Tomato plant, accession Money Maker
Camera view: vertical (180 deg); turntable rotation: 210 degrees
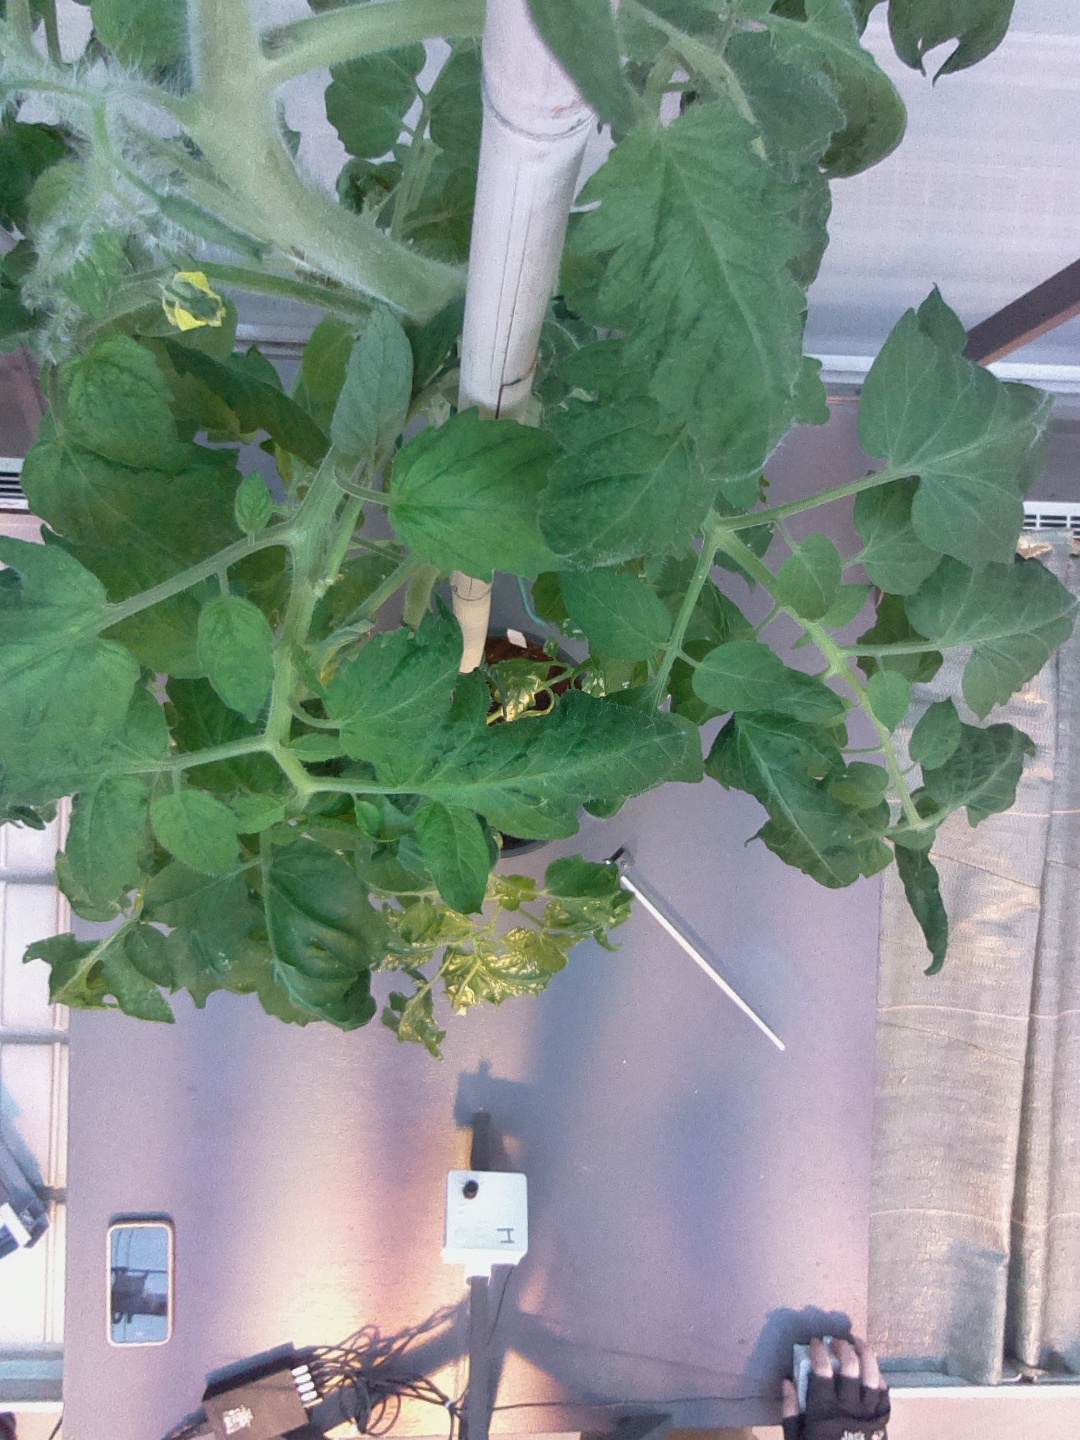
BBCH growth stage 70: Fruits at the main stem or branches visibles